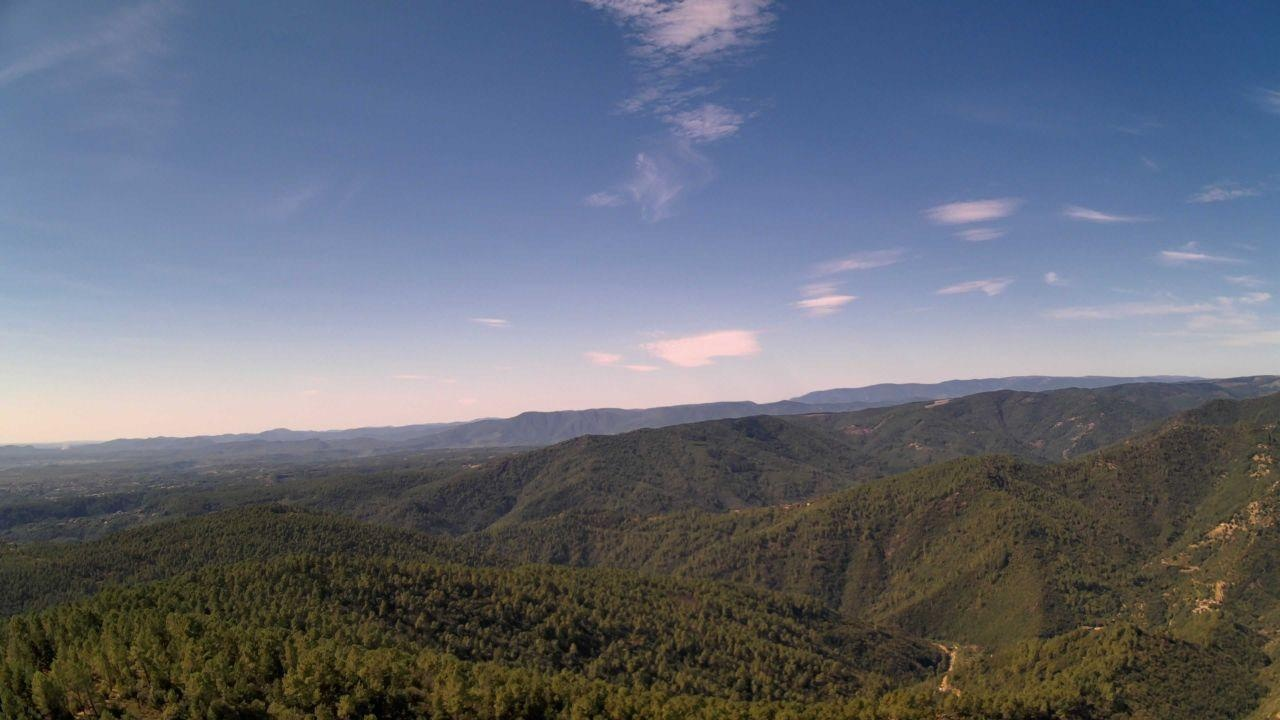
Fire: no
Smoke: yes